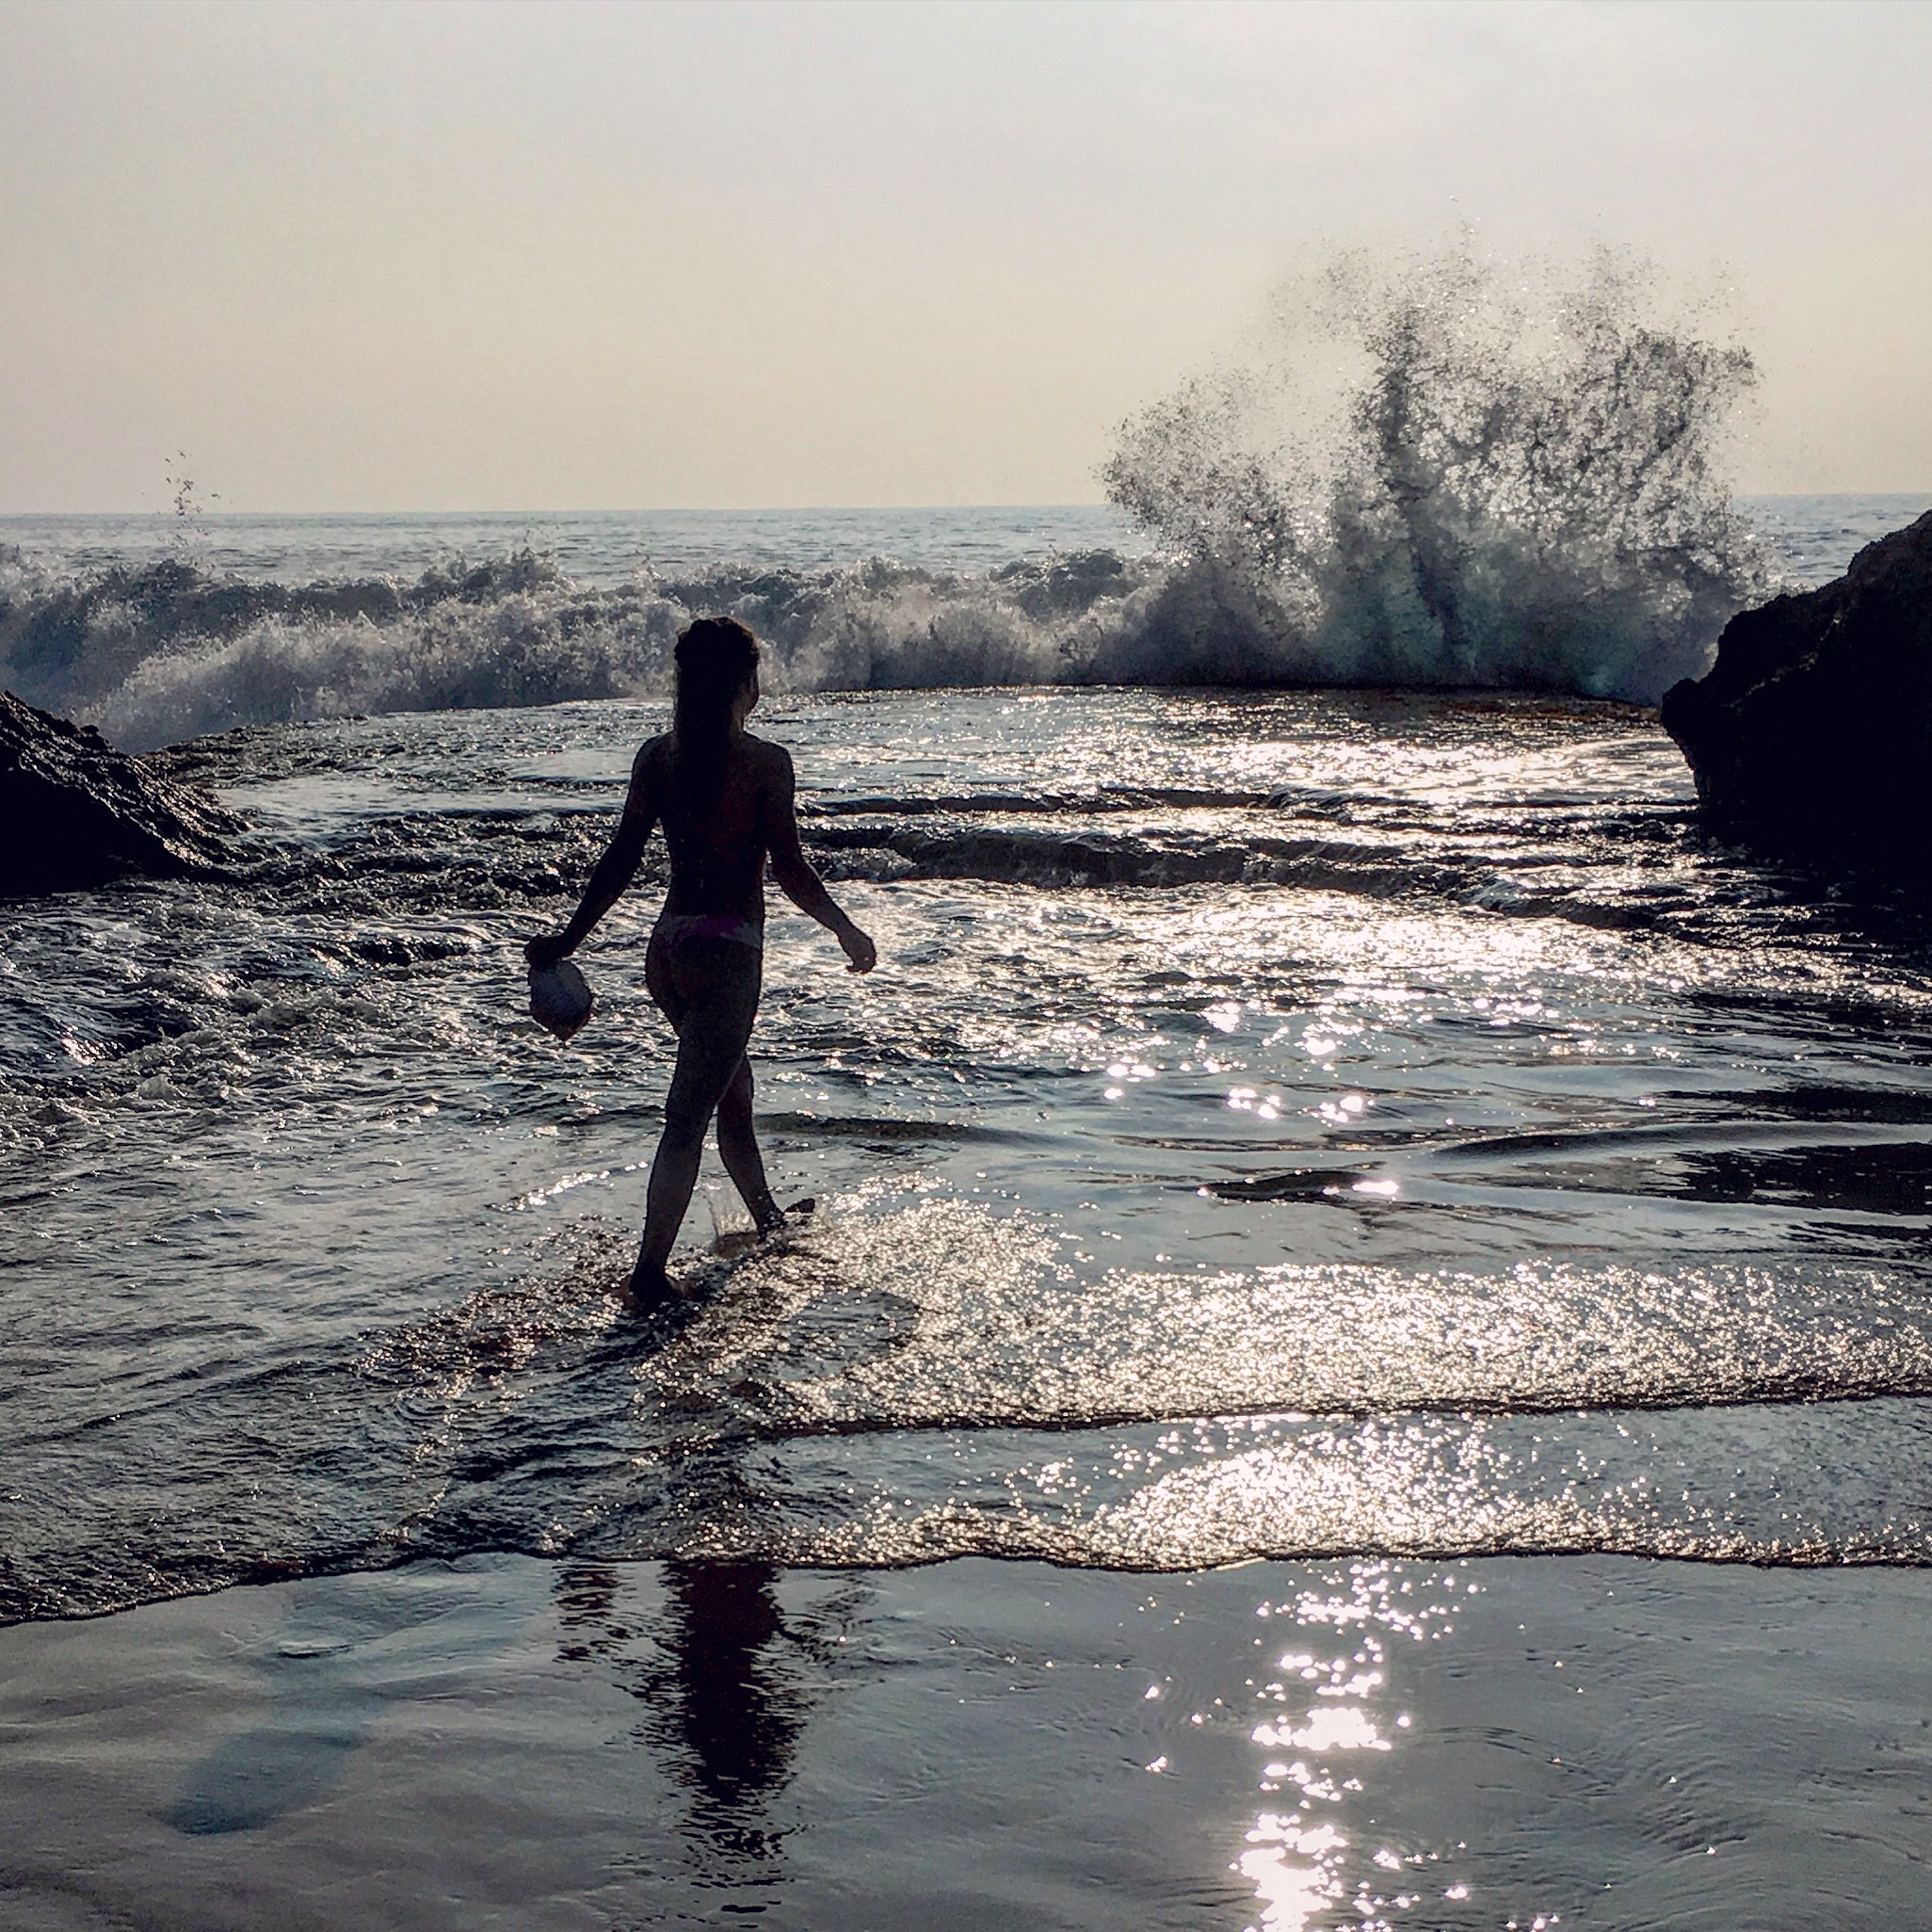
girl, sea, wave, water, body of water, ocean, shore, beach, wind wave, sky, reflection, coast, morning, horizon, fun, vacation, sunlight, coastal and oceanic landforms, evening, calm, cloud, sunrise